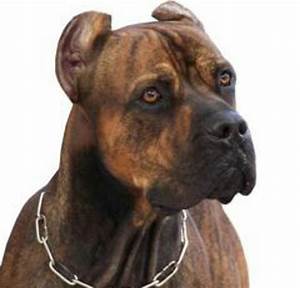
Label: dog